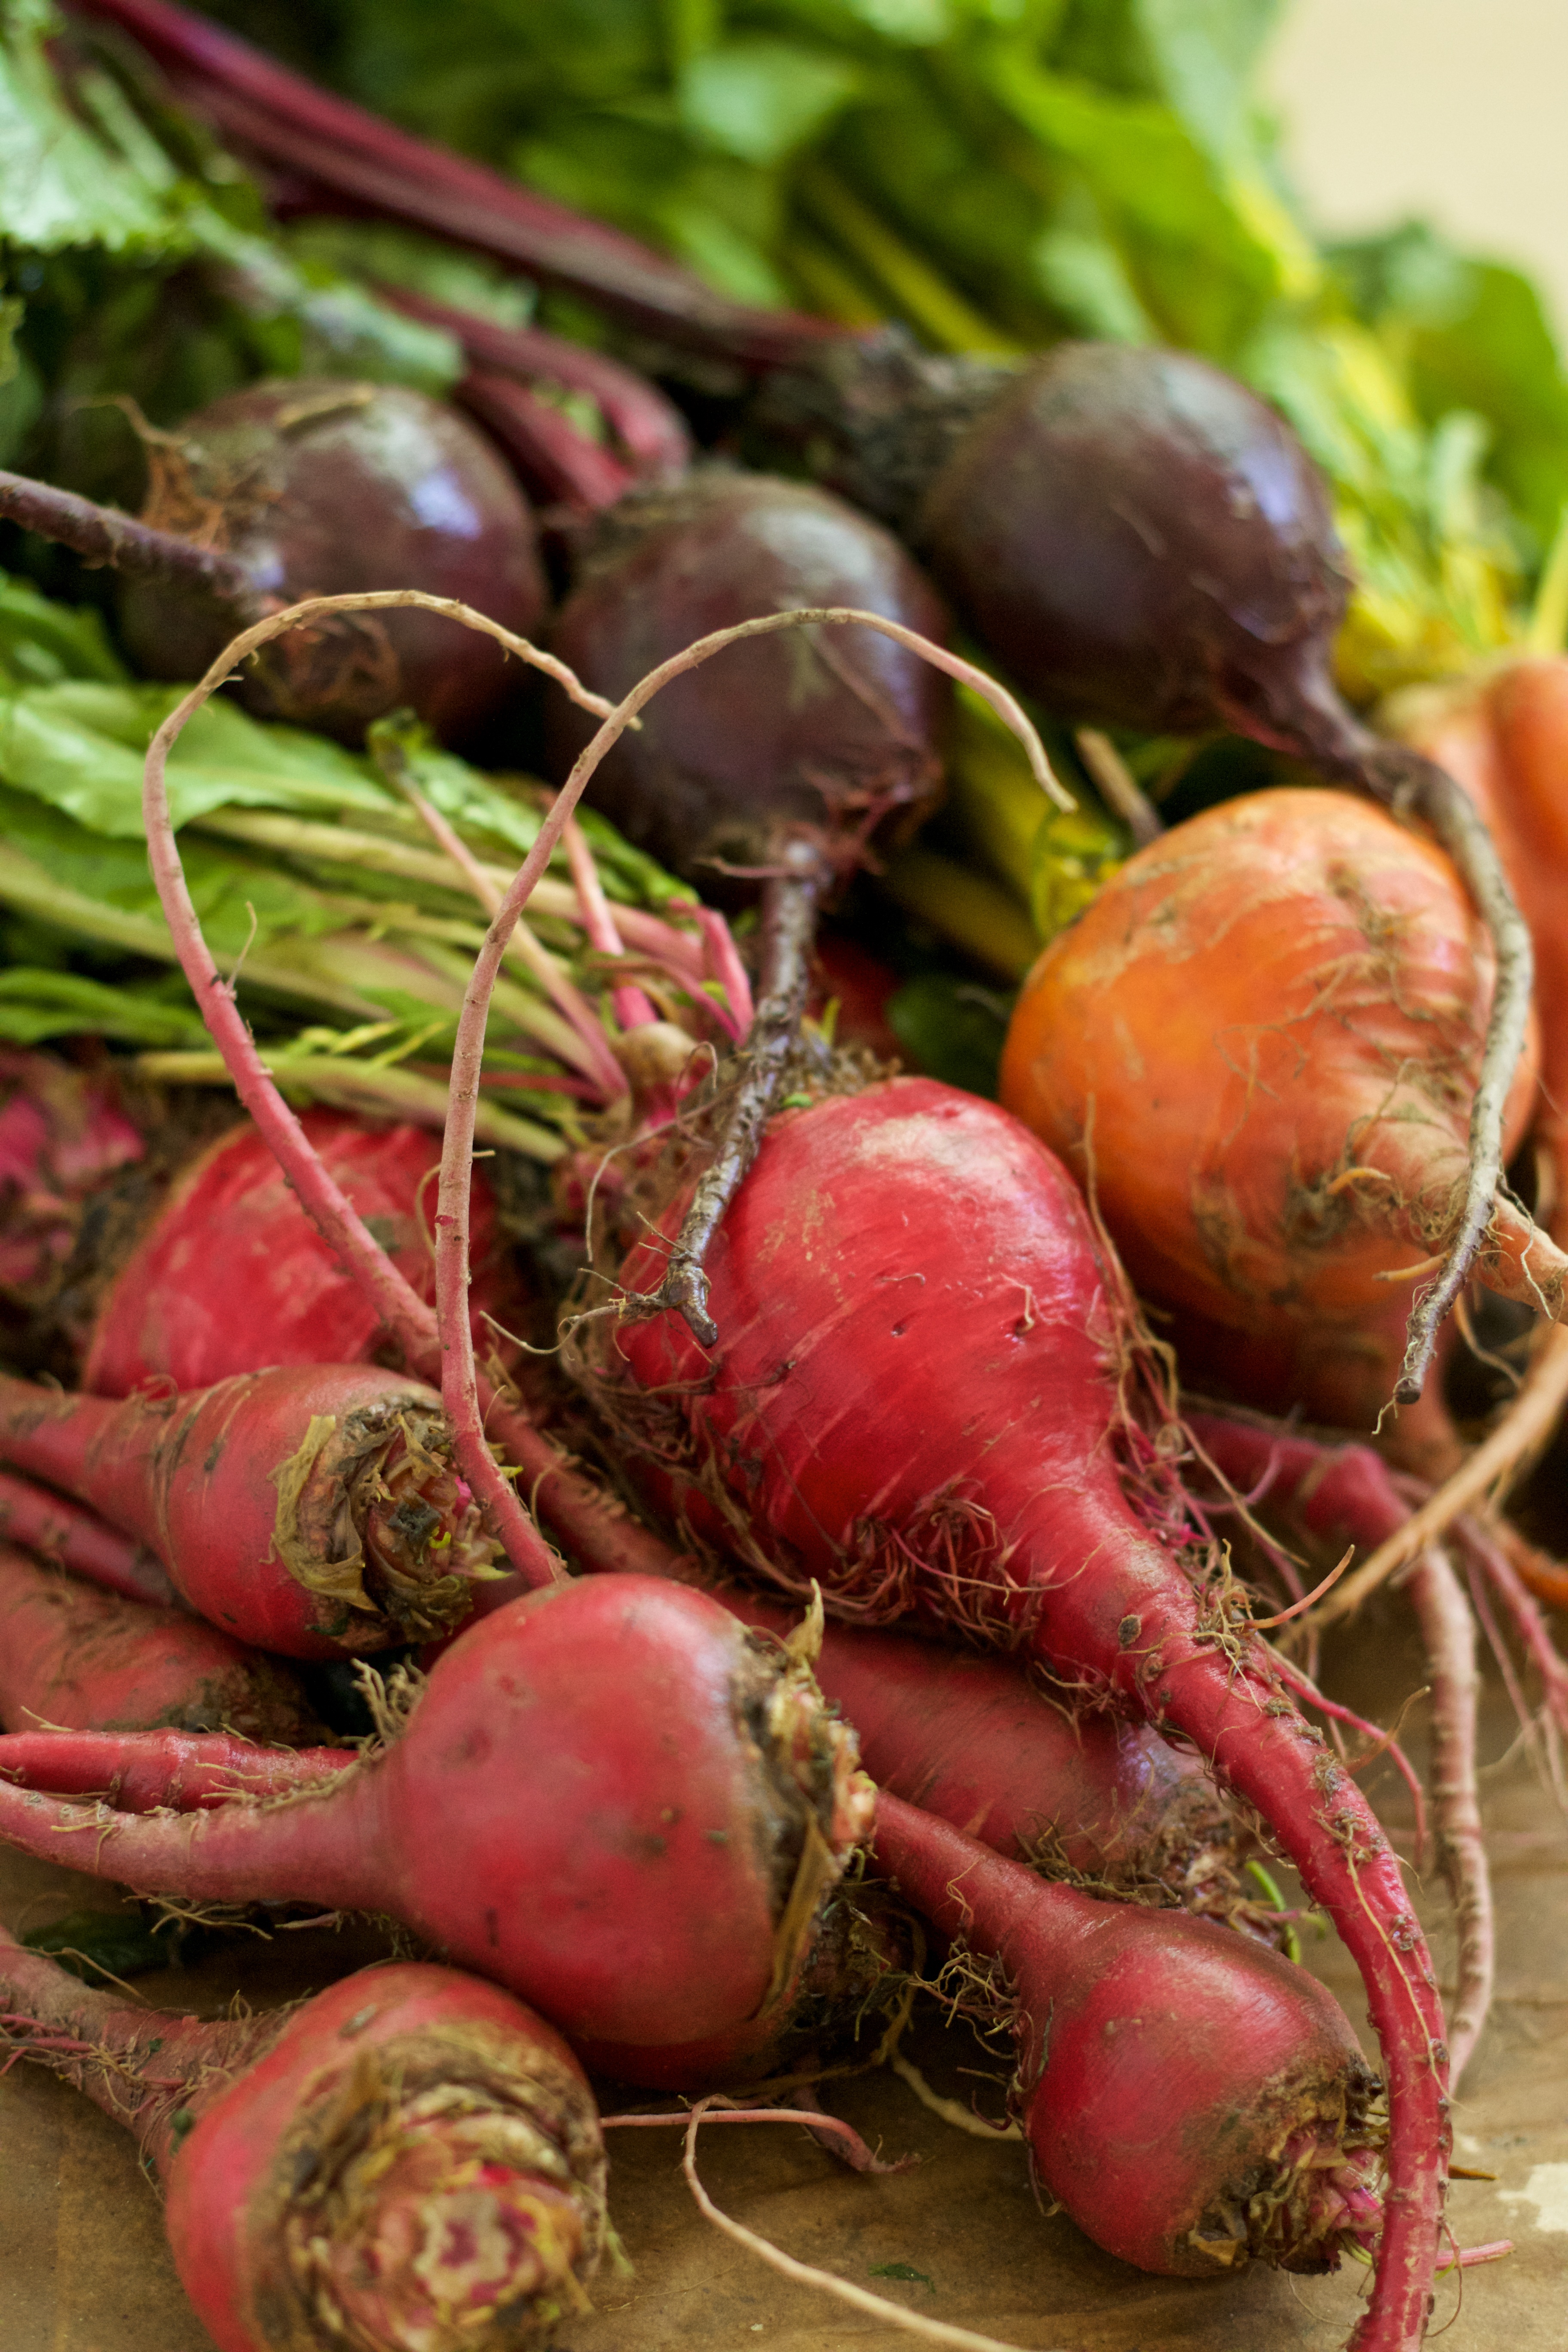
food, produce, vegetable, radish, greens, shallot, beet